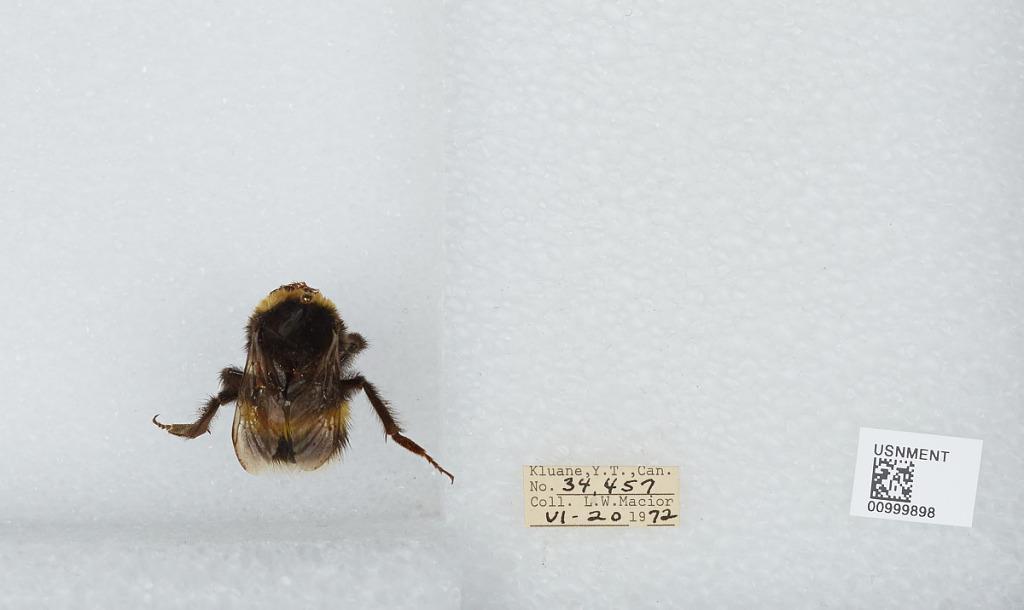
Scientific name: Bombus (Bombus) lucorum (Linnaeus)
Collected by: L. Macior
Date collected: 1972-6-20
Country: Canada
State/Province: Yukon Territory
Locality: Kluane
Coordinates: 60.75, -139.5